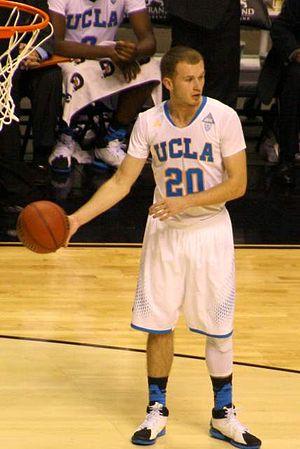
Bryce Alford, né le 18 janvier 1995, à Albuquerque, au Nouveau-Mexique, est un joueur américain de basket-ball. Il évolue au poste d'arrière.